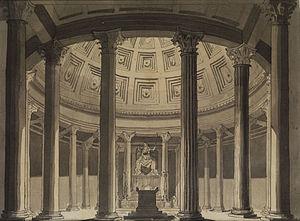
Vesta est la déesse du foyer du peuple romain et, par extension, de la maison et de la famille dans la religion romaine. Sa présence était symbolisée par le feu sacré qui brûlait dans son foyer et ses temples.
Une vestale est une prêtresse de la Rome antique dédiée à Vesta. Le collège des vestales et son bien-être sont considérés comme essentiels au maintien et à la sécurité de Rome. Elles doivent entretenir le foyer public du temple de Vesta situé dans le Forum romain. Les vestales sont libérées des obligations sociales habituelles de se marier et de donner naissance à des enfants, et font vœu de chasteté pendant 30 ans afin de se consacrer à l'étude et au respect des rituels de l'État interdits aux collèges de prêtres masculins.
Vestalia est une fête religieuse romaine en l’honneur de Vesta, la déesse du foyer où brûlait continûment le feu sacré de Rome.